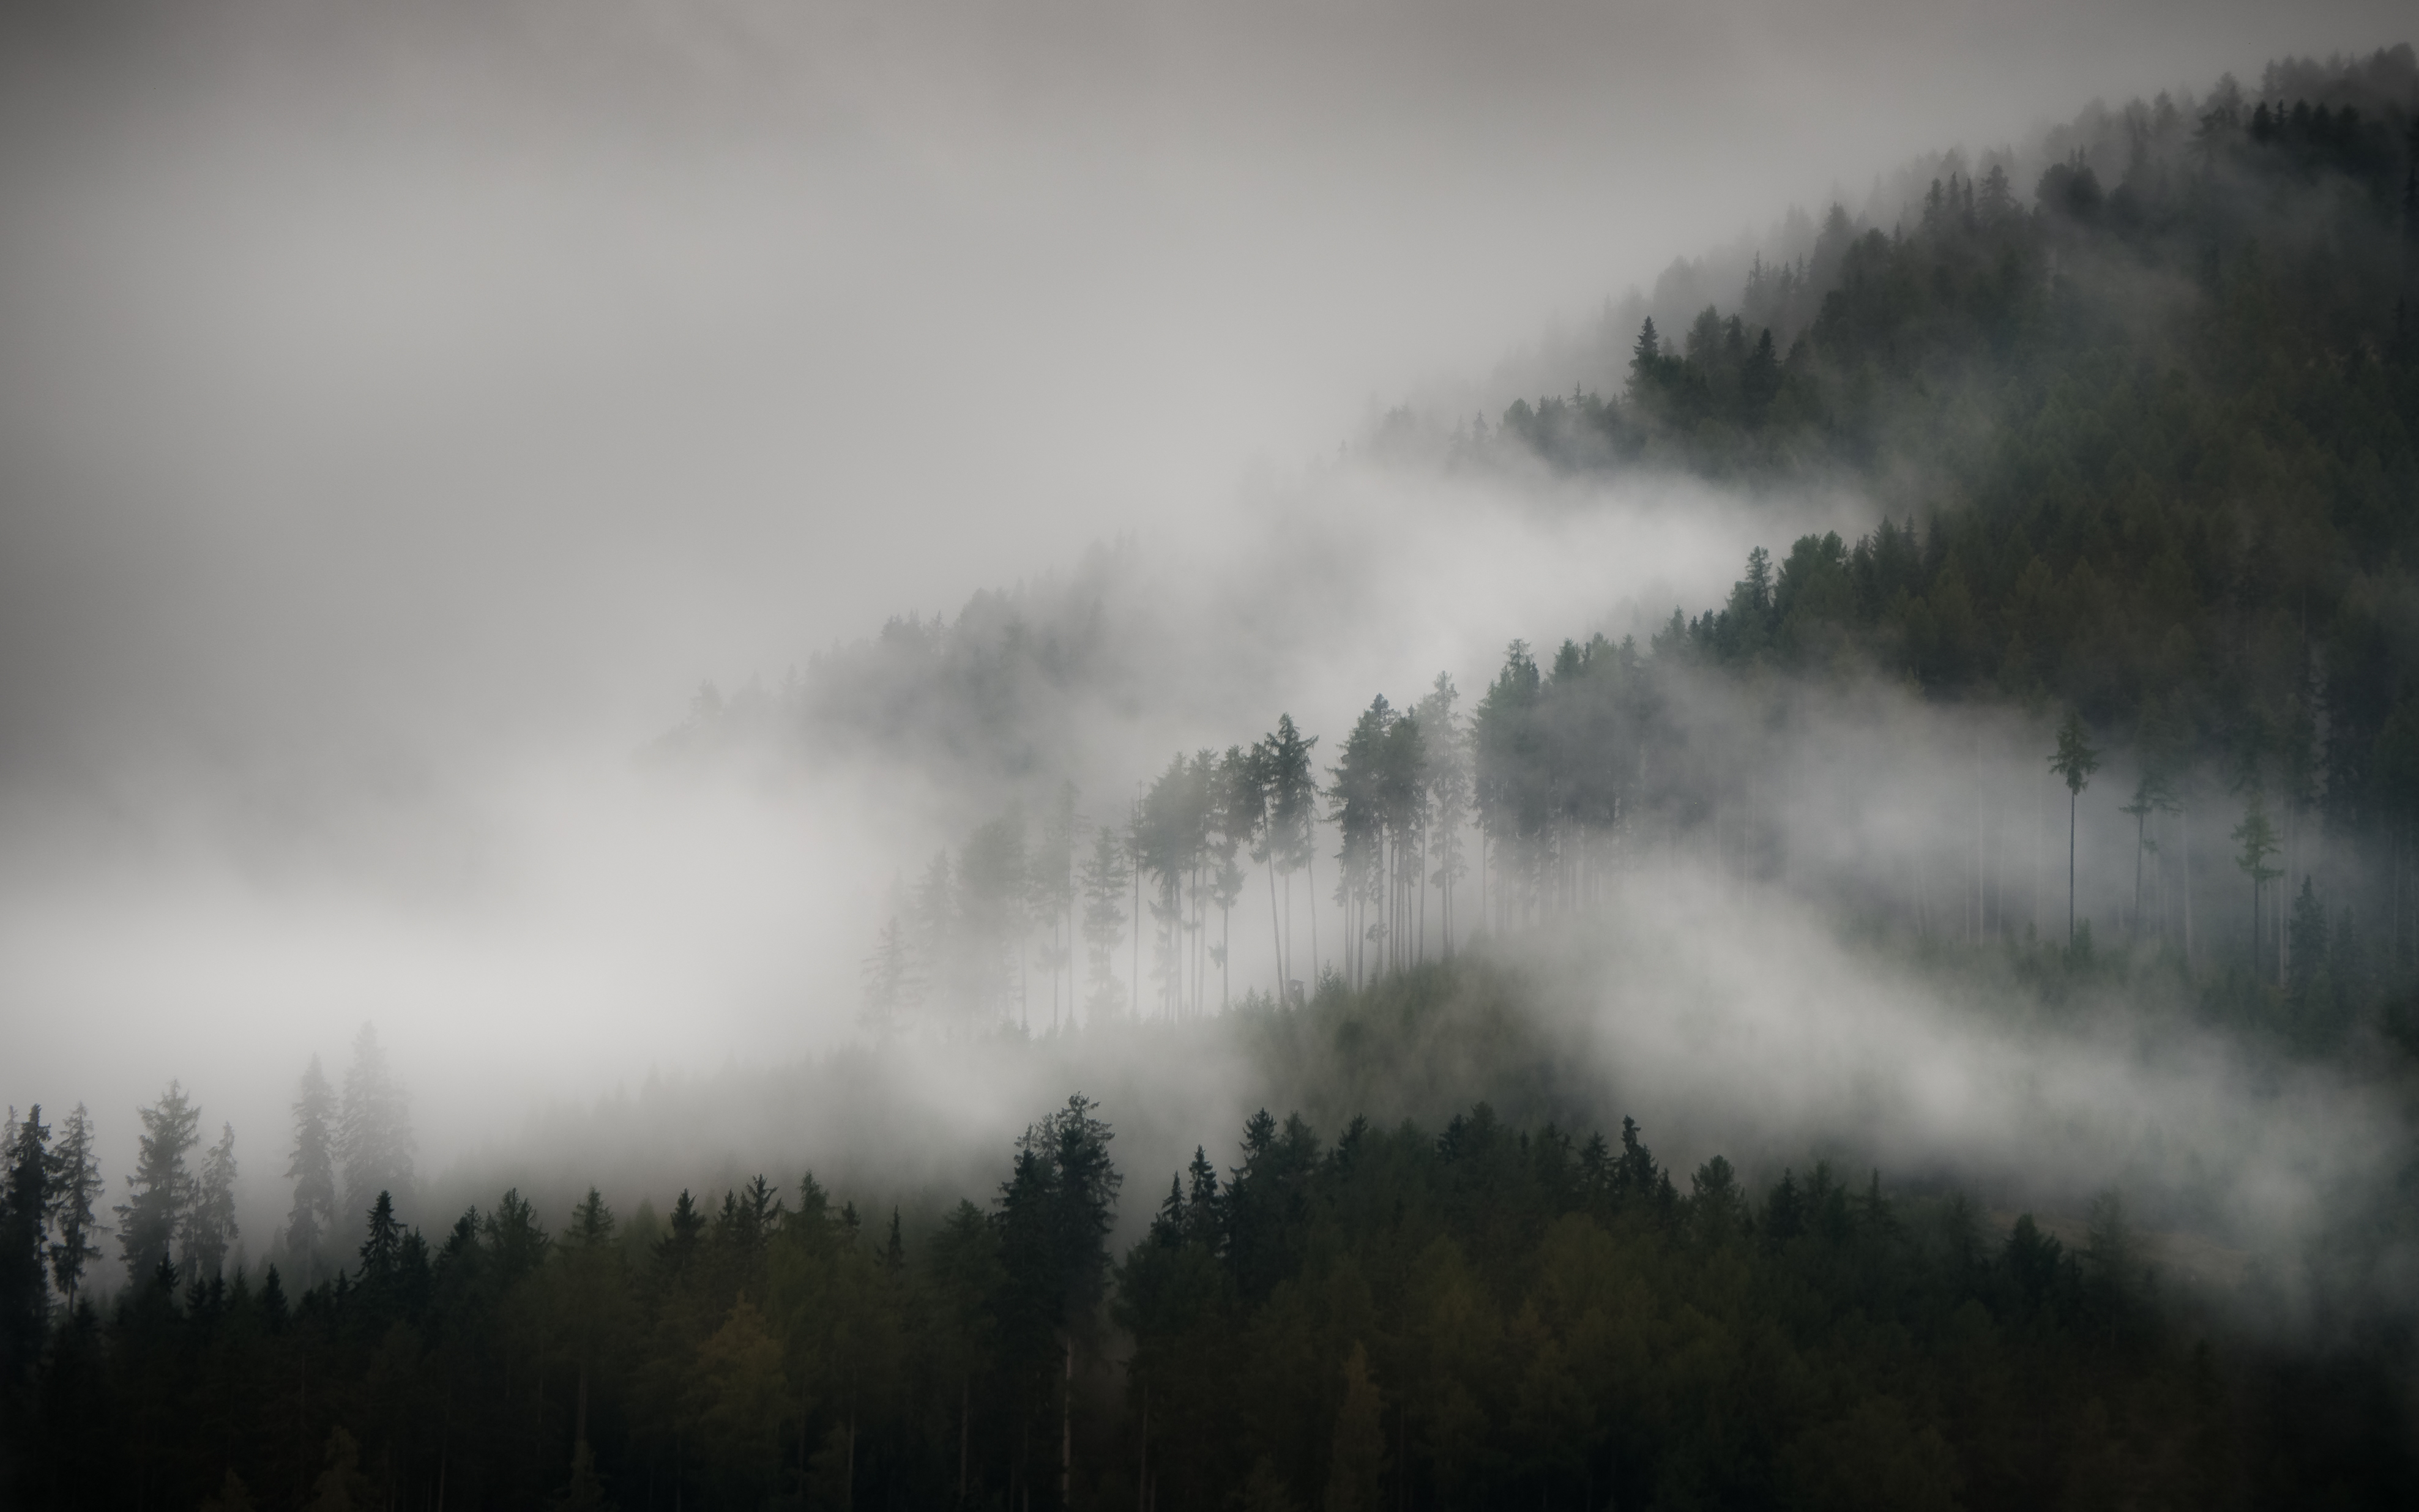
tree, nature, forest, grass, mountain, cloud, sky, fog, mist, sunlight, morning, dawn, atmosphere, weather, darkness, meteorological phenomenon, atmospheric phenomenon, atmosphere of earth, woody plant